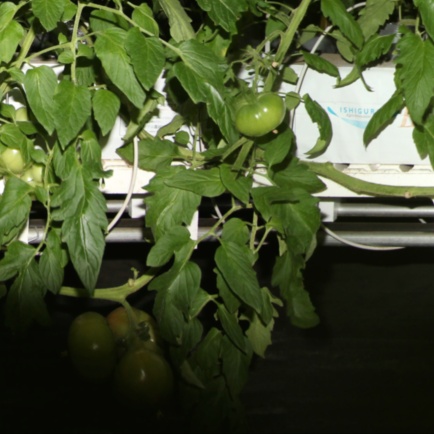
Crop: tomato